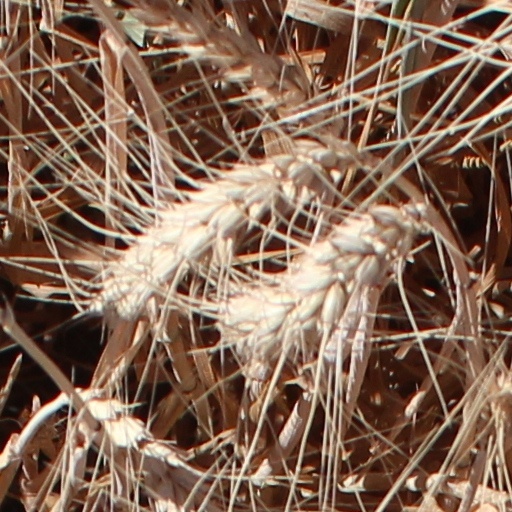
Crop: wheat